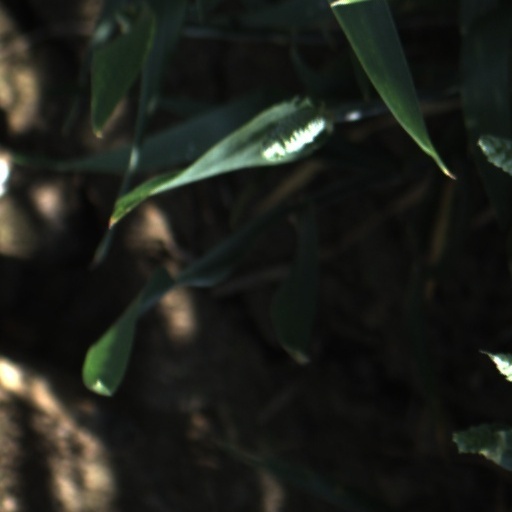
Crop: wheat